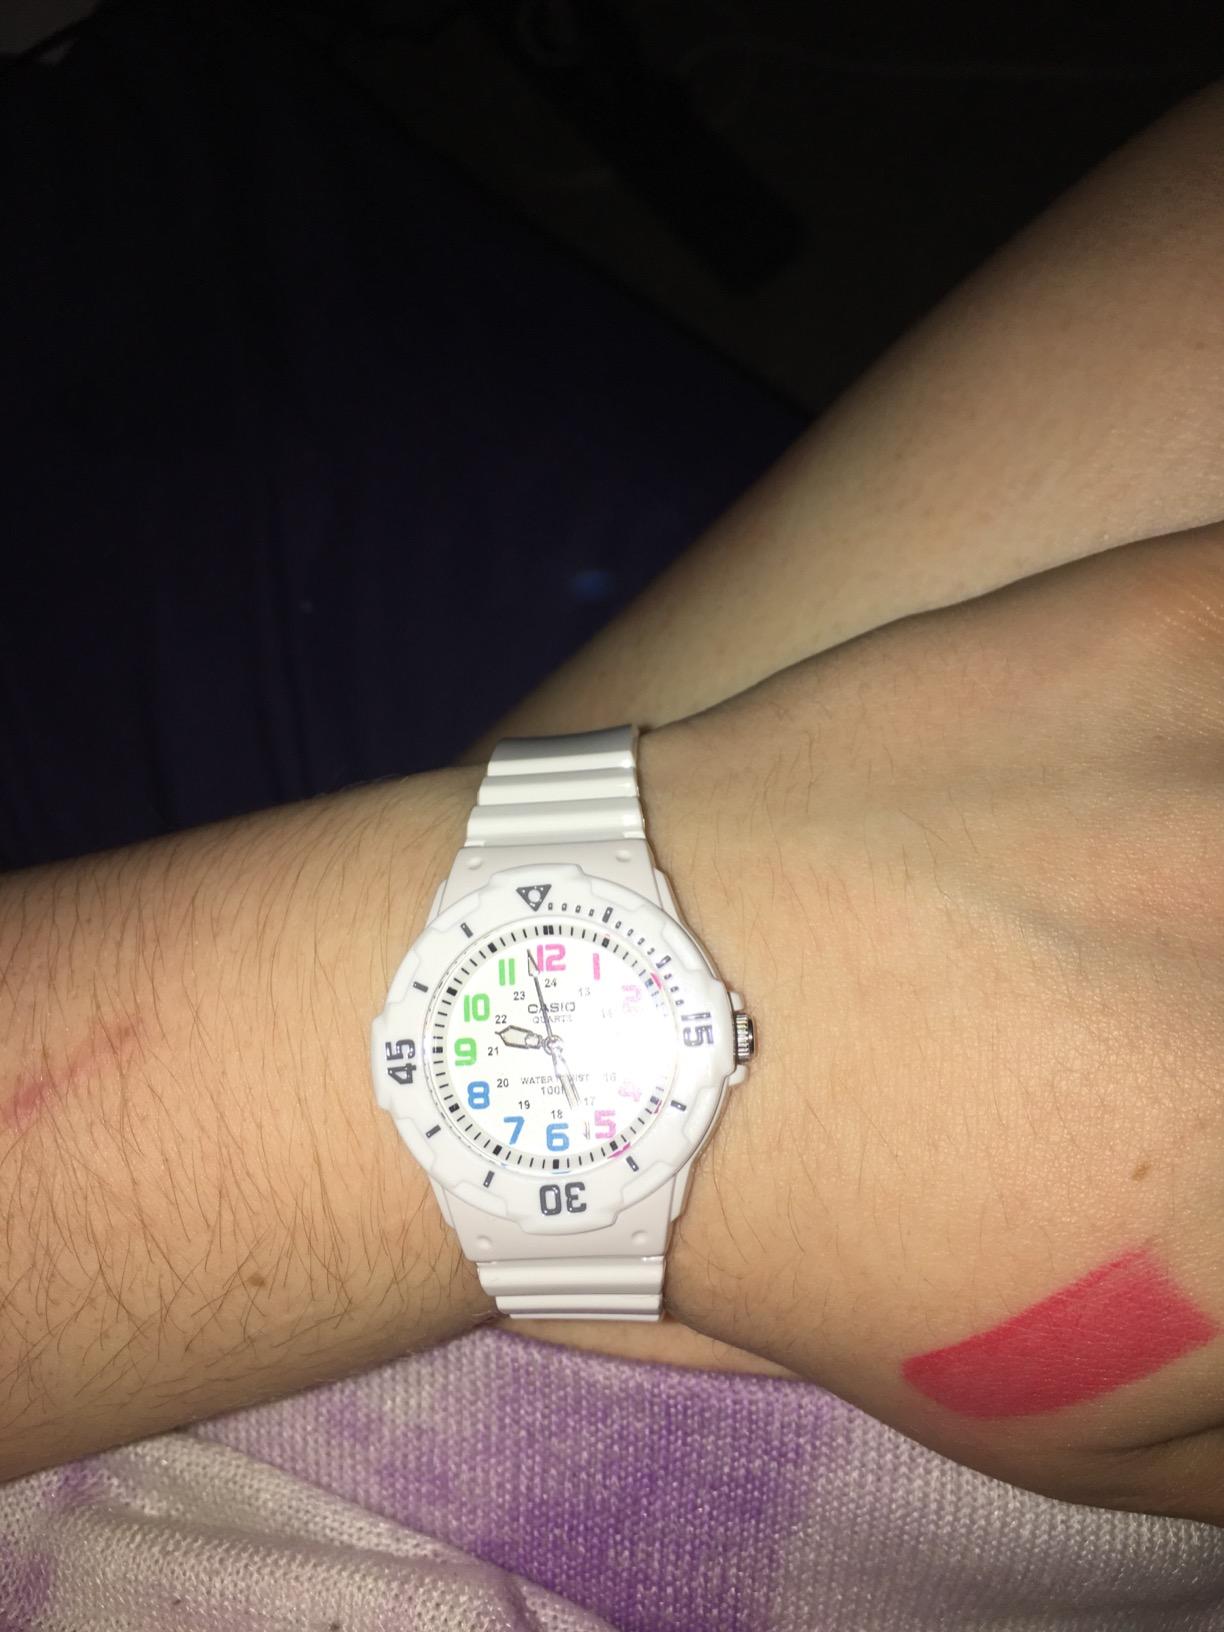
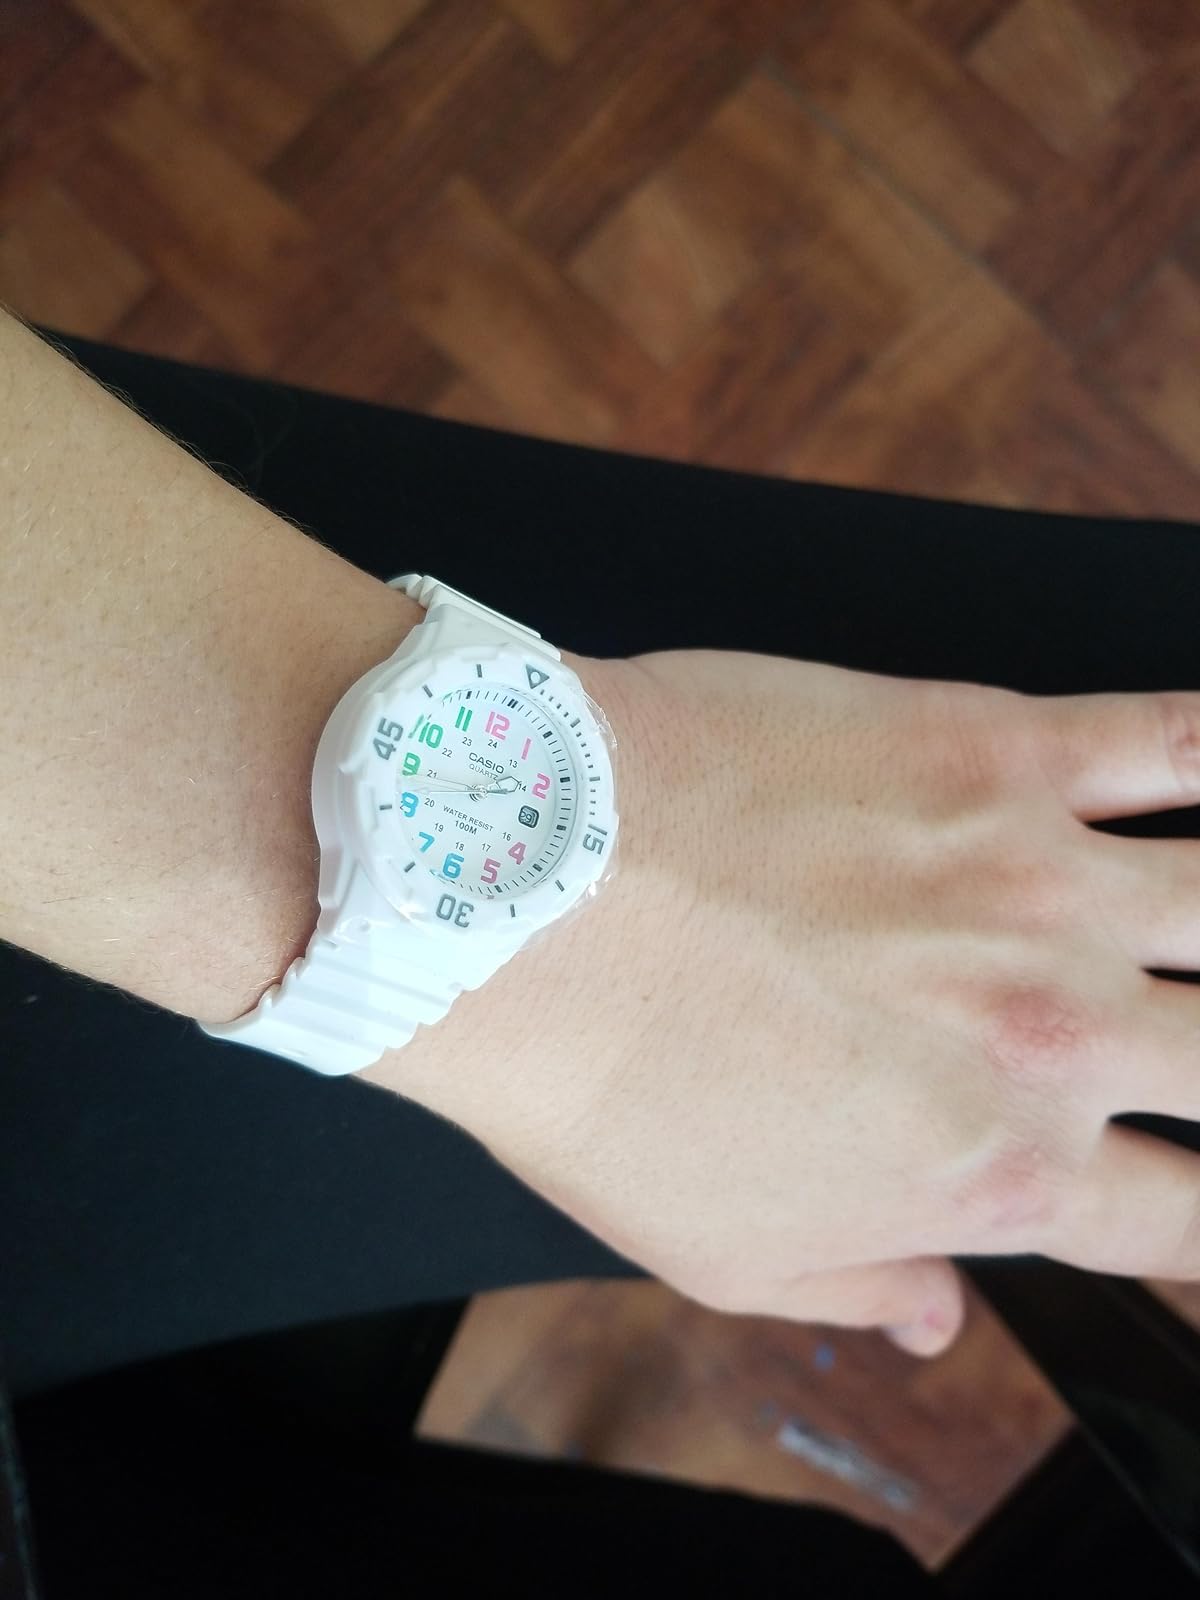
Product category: accessories_watch
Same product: yes